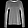
Label: Pullover